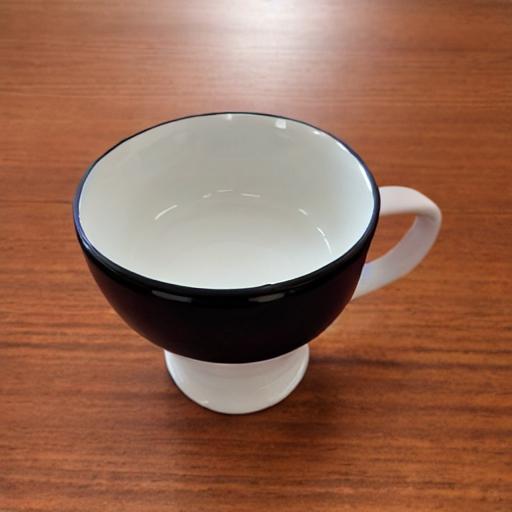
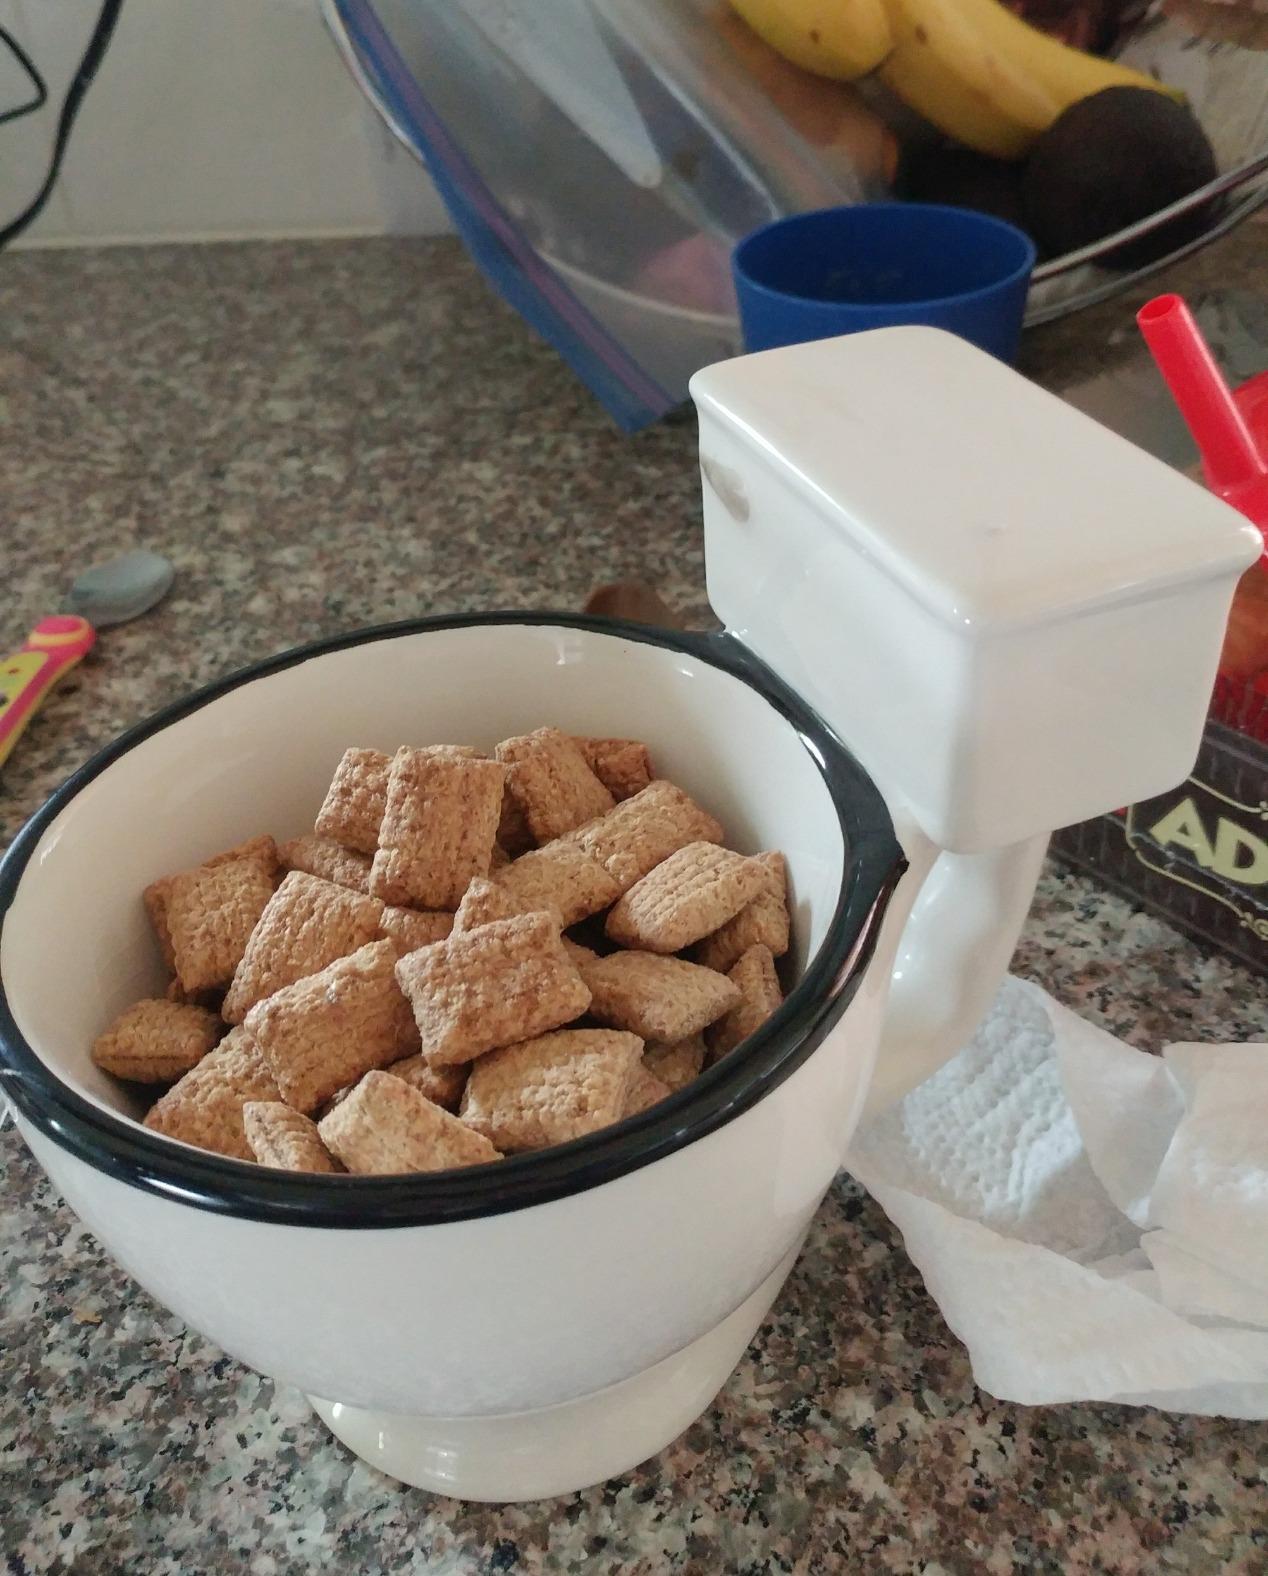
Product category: items_mug
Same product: no